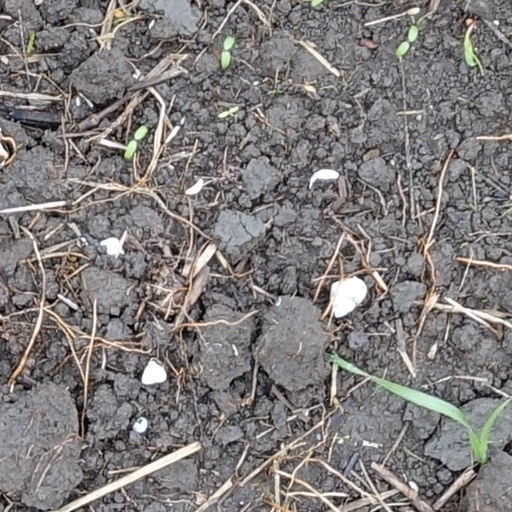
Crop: wheat